Calumma

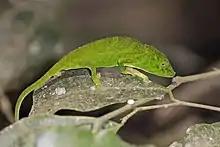
Glaw's chameleon ("Calumma glawi")

Calumma is a genus of chameleons, highly adapted and specialised lizards, in the family Chamaeleonidae. The genus is endemic to the island of Madagascar. One species, formerly known as "Calumma tigris" (the Seychelles tiger chameleon), was transferred to the genus "Archaius" in 2010, upon the discovery of its closer relation to "Rieppeleon"—one of several genera referred to collectively as "leaf" or "pygmy" chameleons—rather than to "Calumma". The earliest known fossil of the genus is of "Calumma benovskyi", from early Miocene Kenya, showing that the genus likely originated on mainland East Africa. The genus includes one of the heaviest and longest chameleon species, the Parson's chameleon ("Calumma parsonii").